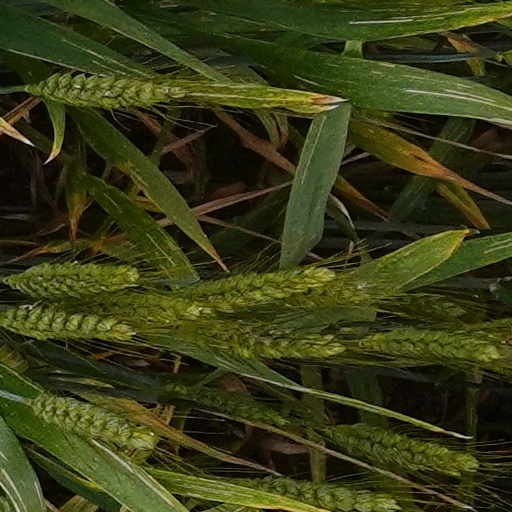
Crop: wheat